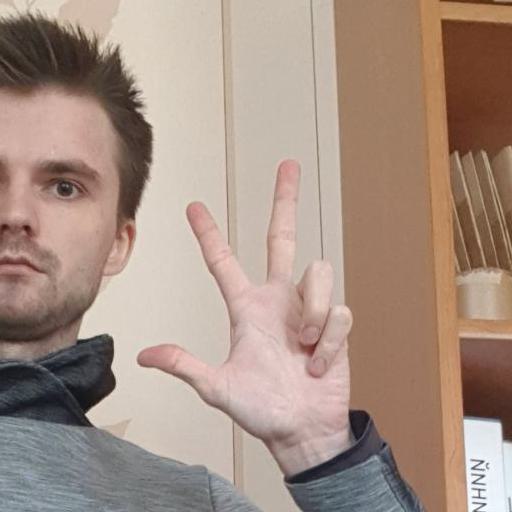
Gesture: three2